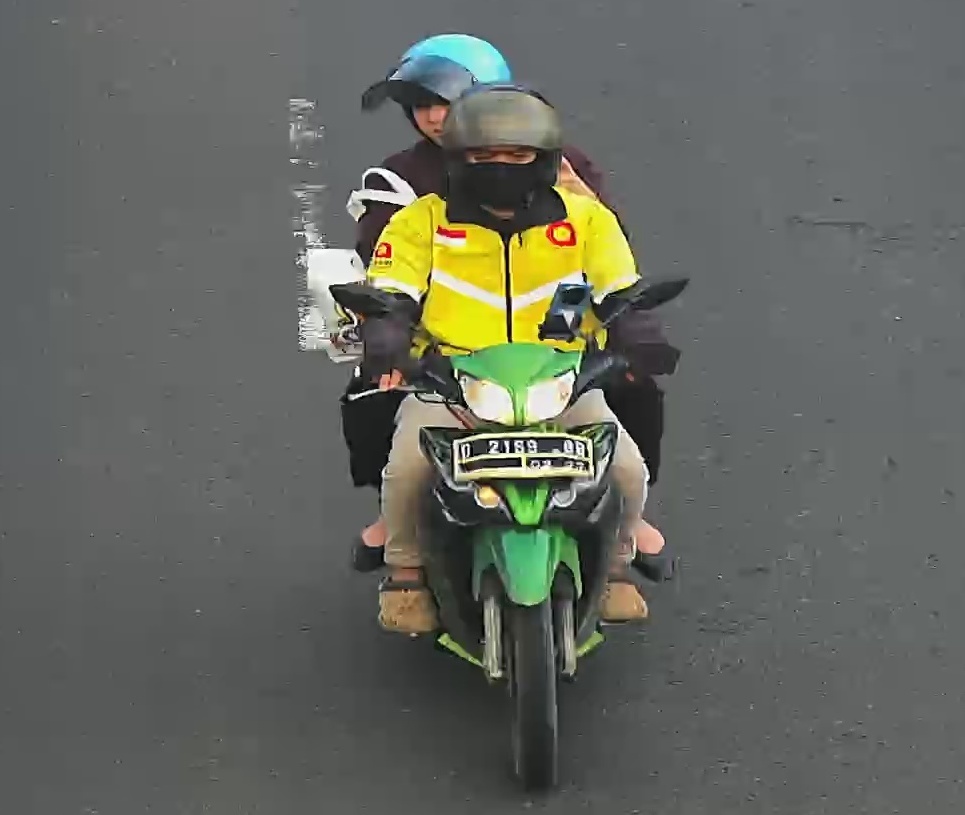
person-with-helmet: 2
person-without-helmet: 0